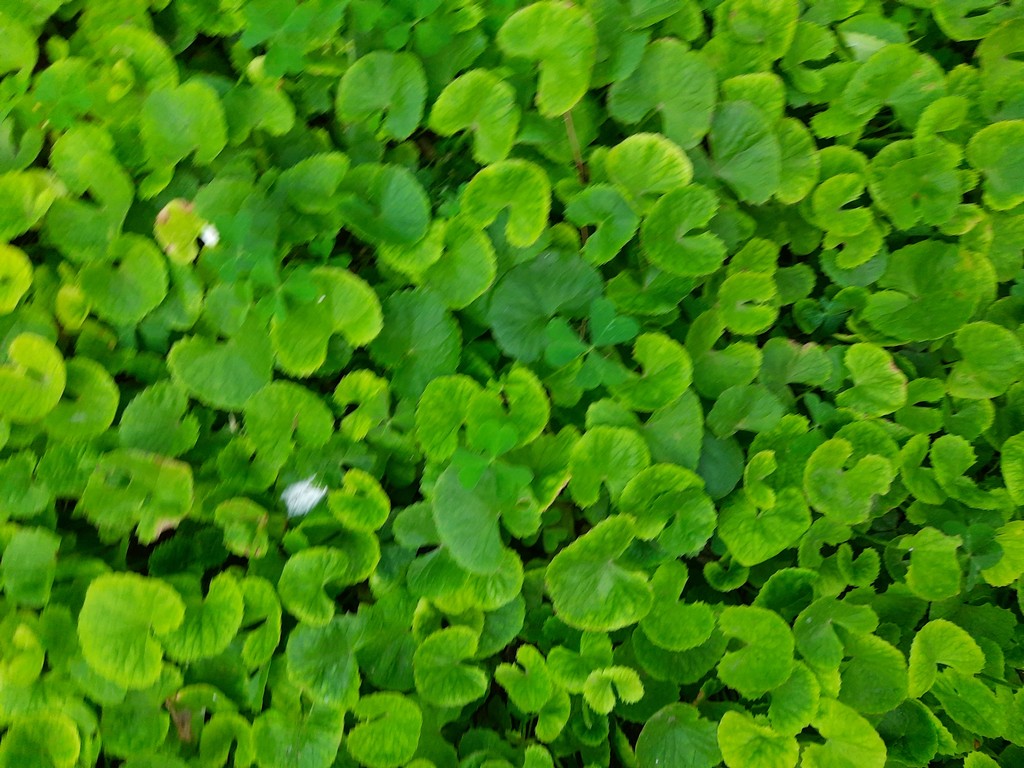
Label: Healthy